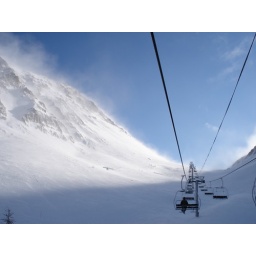
All the white fluffy stuff is fresh snow being blown off the mountain by biting cold winds.